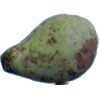
Label: pear_stone